Orange wine region

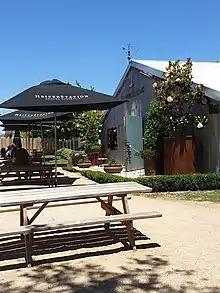
Heifer Station winery

Wineries that use Orange region grapes in their wines include Brokenwood Wines (Hunter Valley based), Tyrrell's Wines (Hunter Valley), Robert Stein (Mudgee), Samantha May Wines (Mudgee), Clark Wines (Mudgee), Jessop Wines (Mudgee), Manners Wines (Mudgee), Eloquesta (Mudgee) and Lowe Wines (Mudgee). In 2007, South Australian based Penfolds winery released the 2007 Penfolds Bin 311 Orange Region Chardonnay.